1868 Democratic National Convention

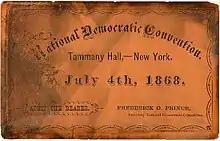
Admission ticket to the convention

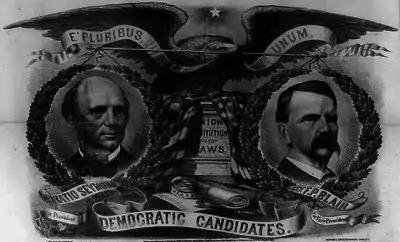
Seymour/Blair campaign poster

Meanwhile, the convention chairman Horatio Seymour, former governor of New York, received 9 votes on the fourth ballot from the state of North Carolina. This unexpected move caused "loud and enthusiastic cheering," but Seymour refused, saying,